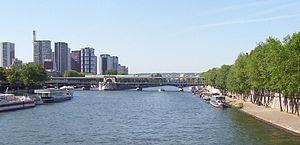
Le pont de Bir-Hakeim, anciennement pont de Passy, est un pont parisien franchissant la Seine entre le 15ᵉ et le 16ᵉ arrondissement, dont la première version date de 1878. Il a été inscrit au titre des monuments historiques, par arrêté du 10 juillet 1986.